Alkaline diet

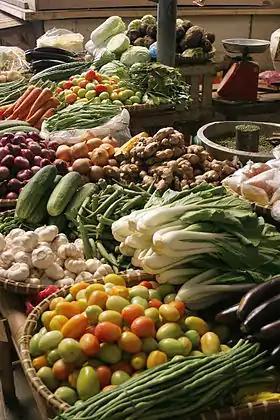
An alkaline diet encourages the consumption of most fruits and vegetables and omits foods such as most grains and meat, cheese, and eggs

Alkaline diet (also known as the alkaline ash diet, alkaline acid diet, acid ash diet, and acid alkaline diet) describes a group of loosely related diets based on the misconception that different types of food can affect the pH balance of the body. It originated from the acid ash hypothesis, which primarily related to osteoporosis research. Proponents of the diet believe that certain foods can affect the acidity (pH) of the body and that the change in pH can therefore be used to treat or prevent disease. However, their claims are false, and there is no evidence supporting the claimed mechanisms of this diet, which is not recommended by dietitians or other health professionals.